Wildgirl

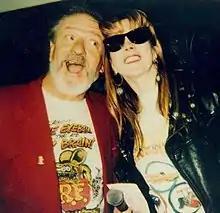
A photo of Ed "Big Daddy" Roth and Wildgirl on April 27, 1991

Ericka Peterson, known professionally as Wildgirl, is an artist and former WFMU DJ. Through the late 1980s and early '90s, her Saturday night radio show "Wildgirl's Rockin' Racing" and her "Wildgirl's Go-Go-Rama" live shows at the Coney Island Sideshow are credited with giving birth to the go-go and burlesque revivals.